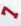
Number: 7